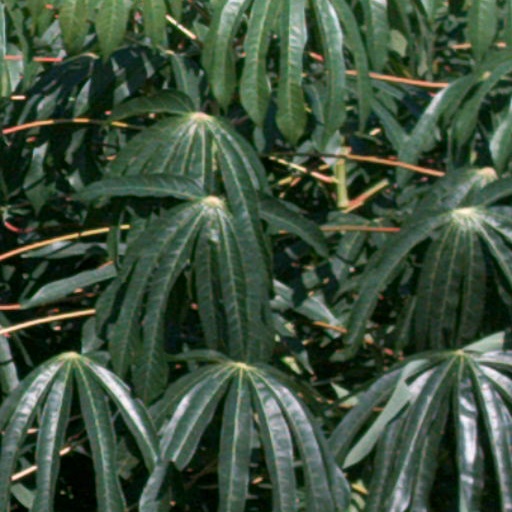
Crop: cassava